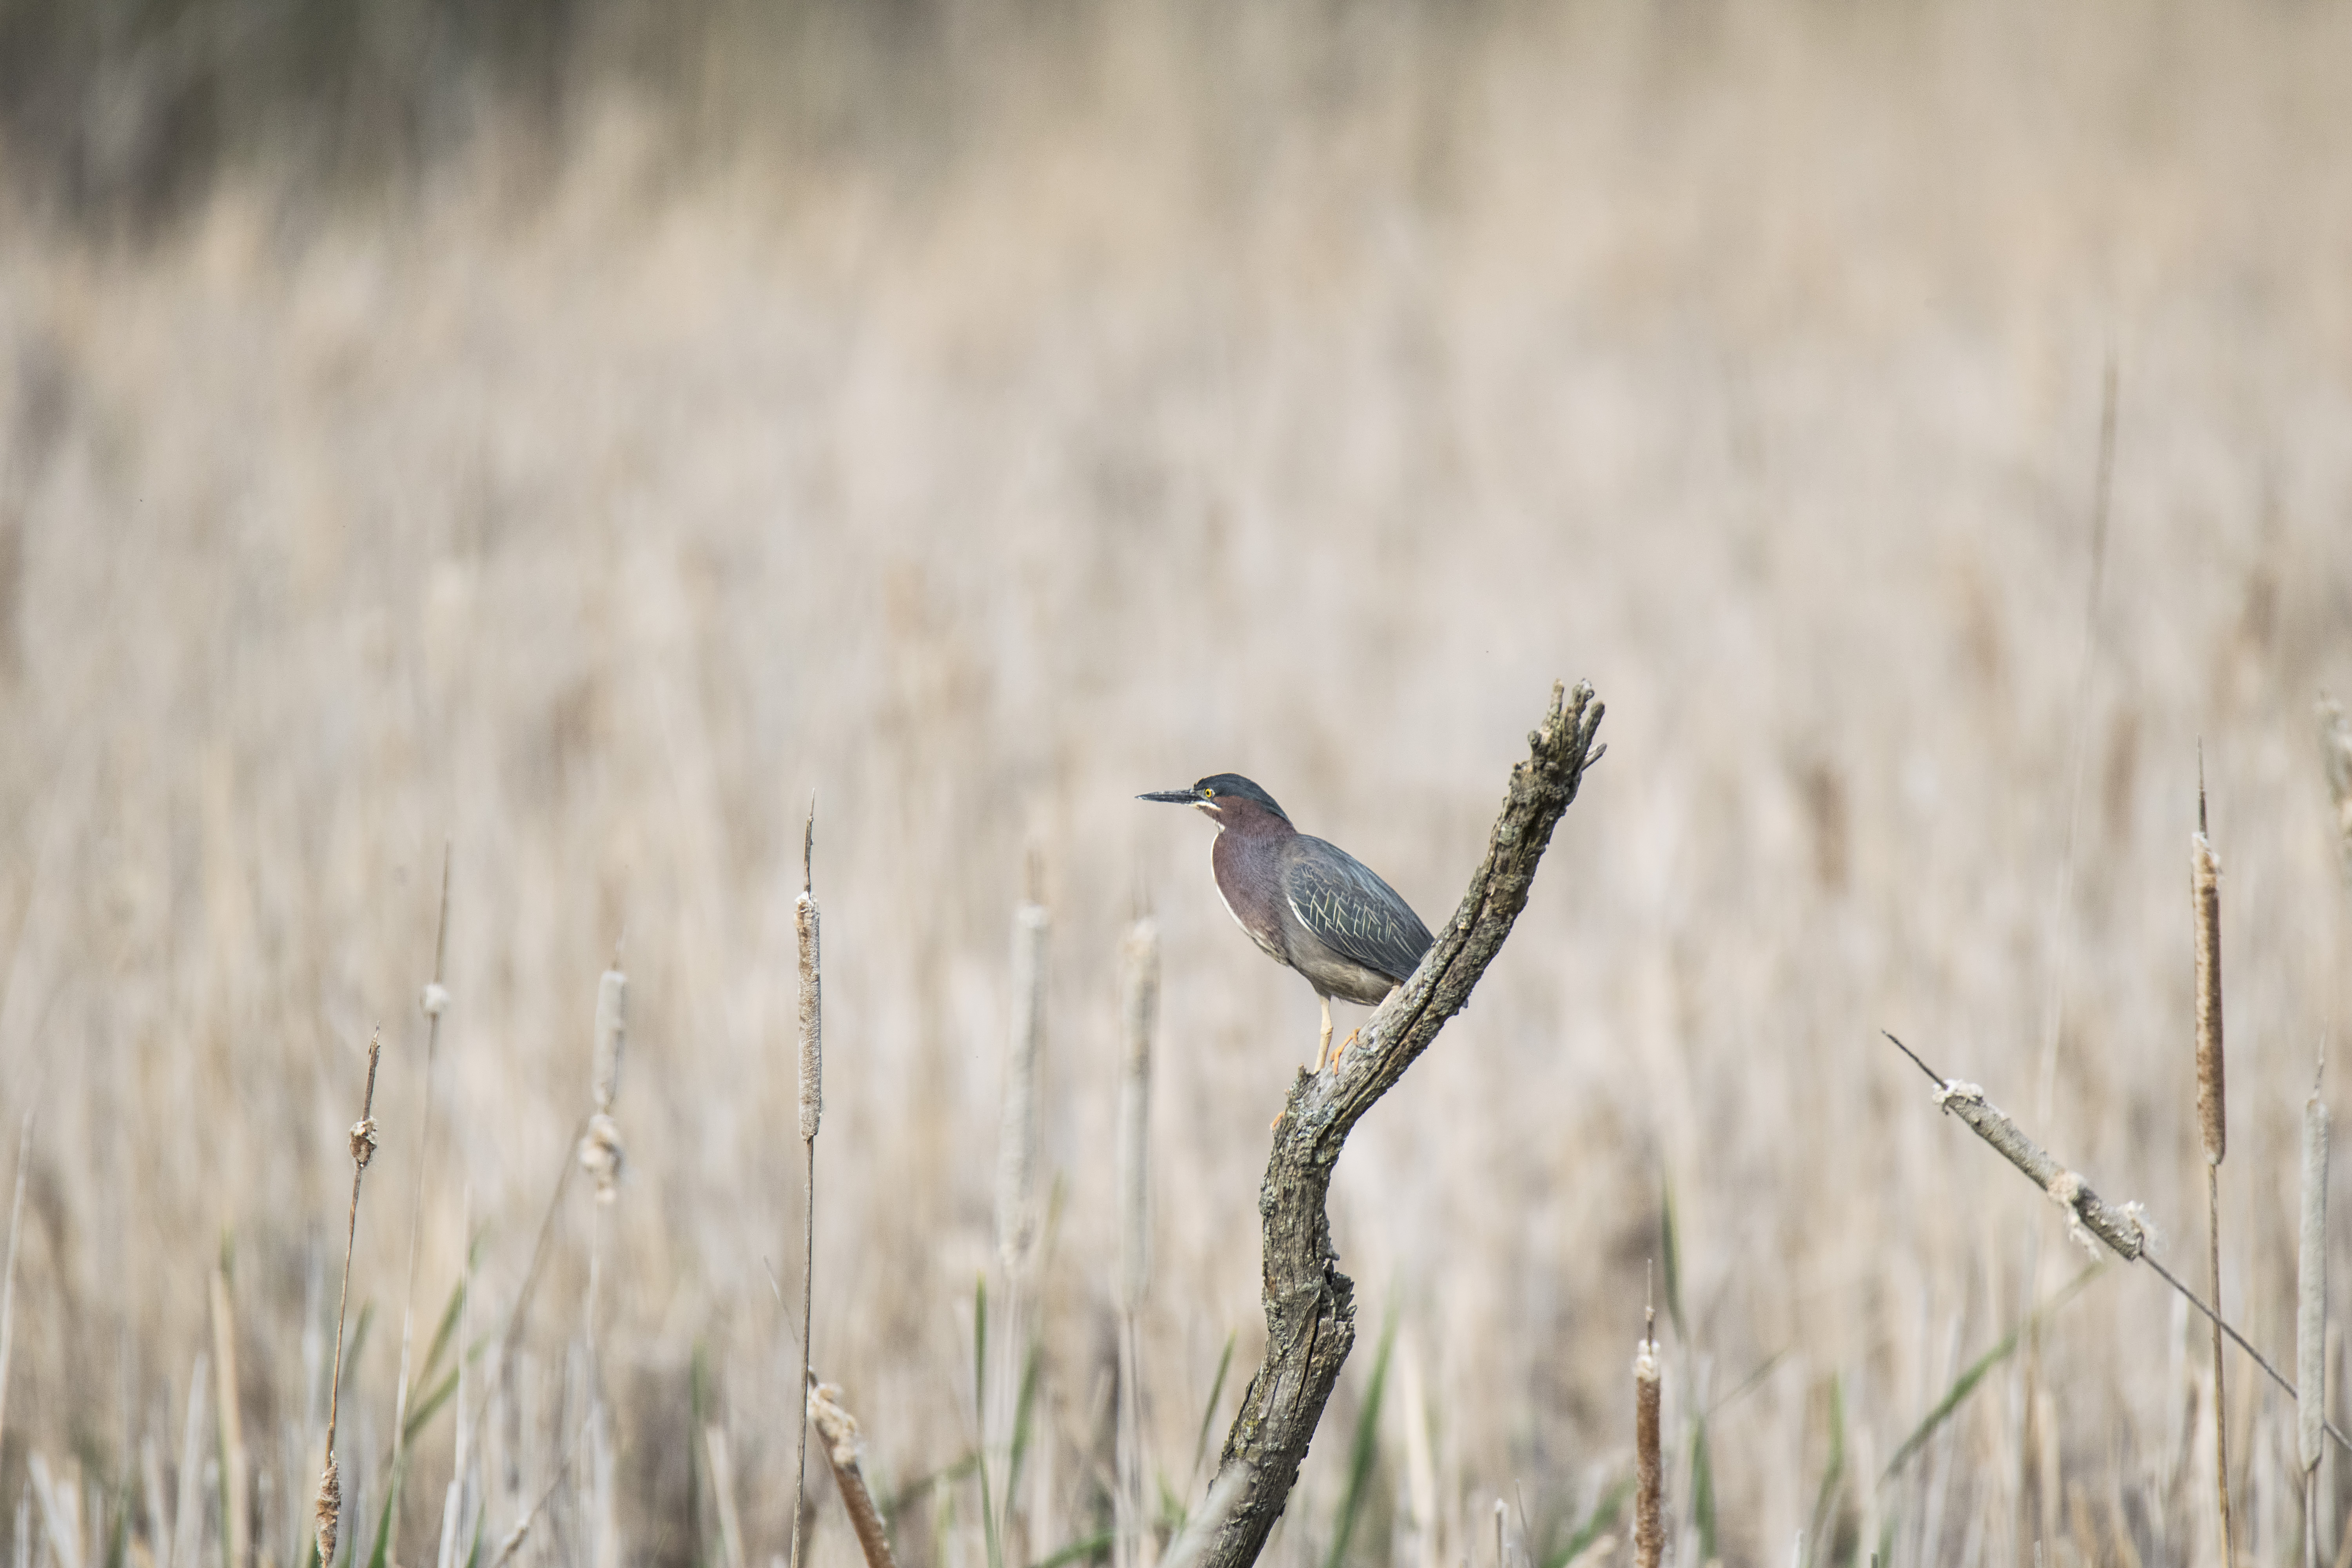
grass, bird, prairie, wildlife, green, fauna, canada, wetland, vertebrate, vert, quebec, habitat, heron, shorebird, sherbrooke, oiseau, grass family, perching bird, crane like bird